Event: Nepal Earthquake
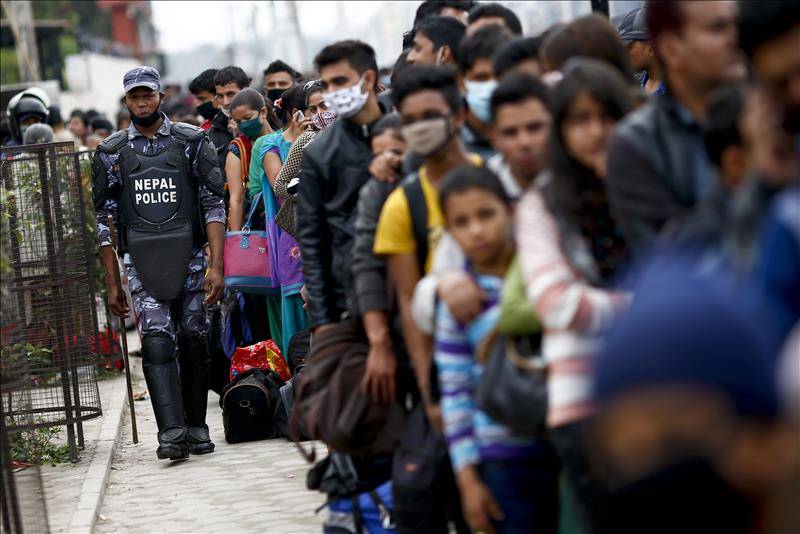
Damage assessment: no_damage